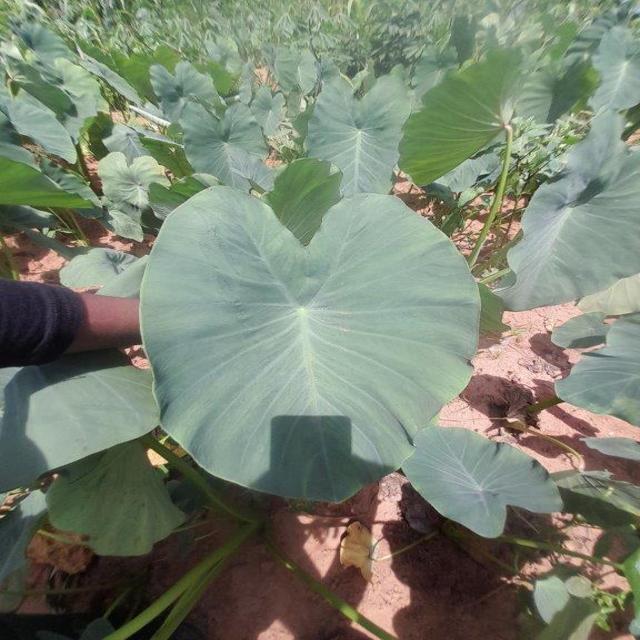
Label: Healthy